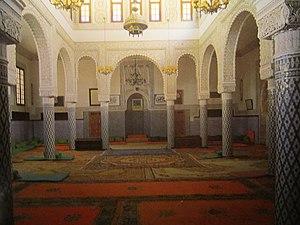
Intérieur Sidi Abdellah Ben Hassoun